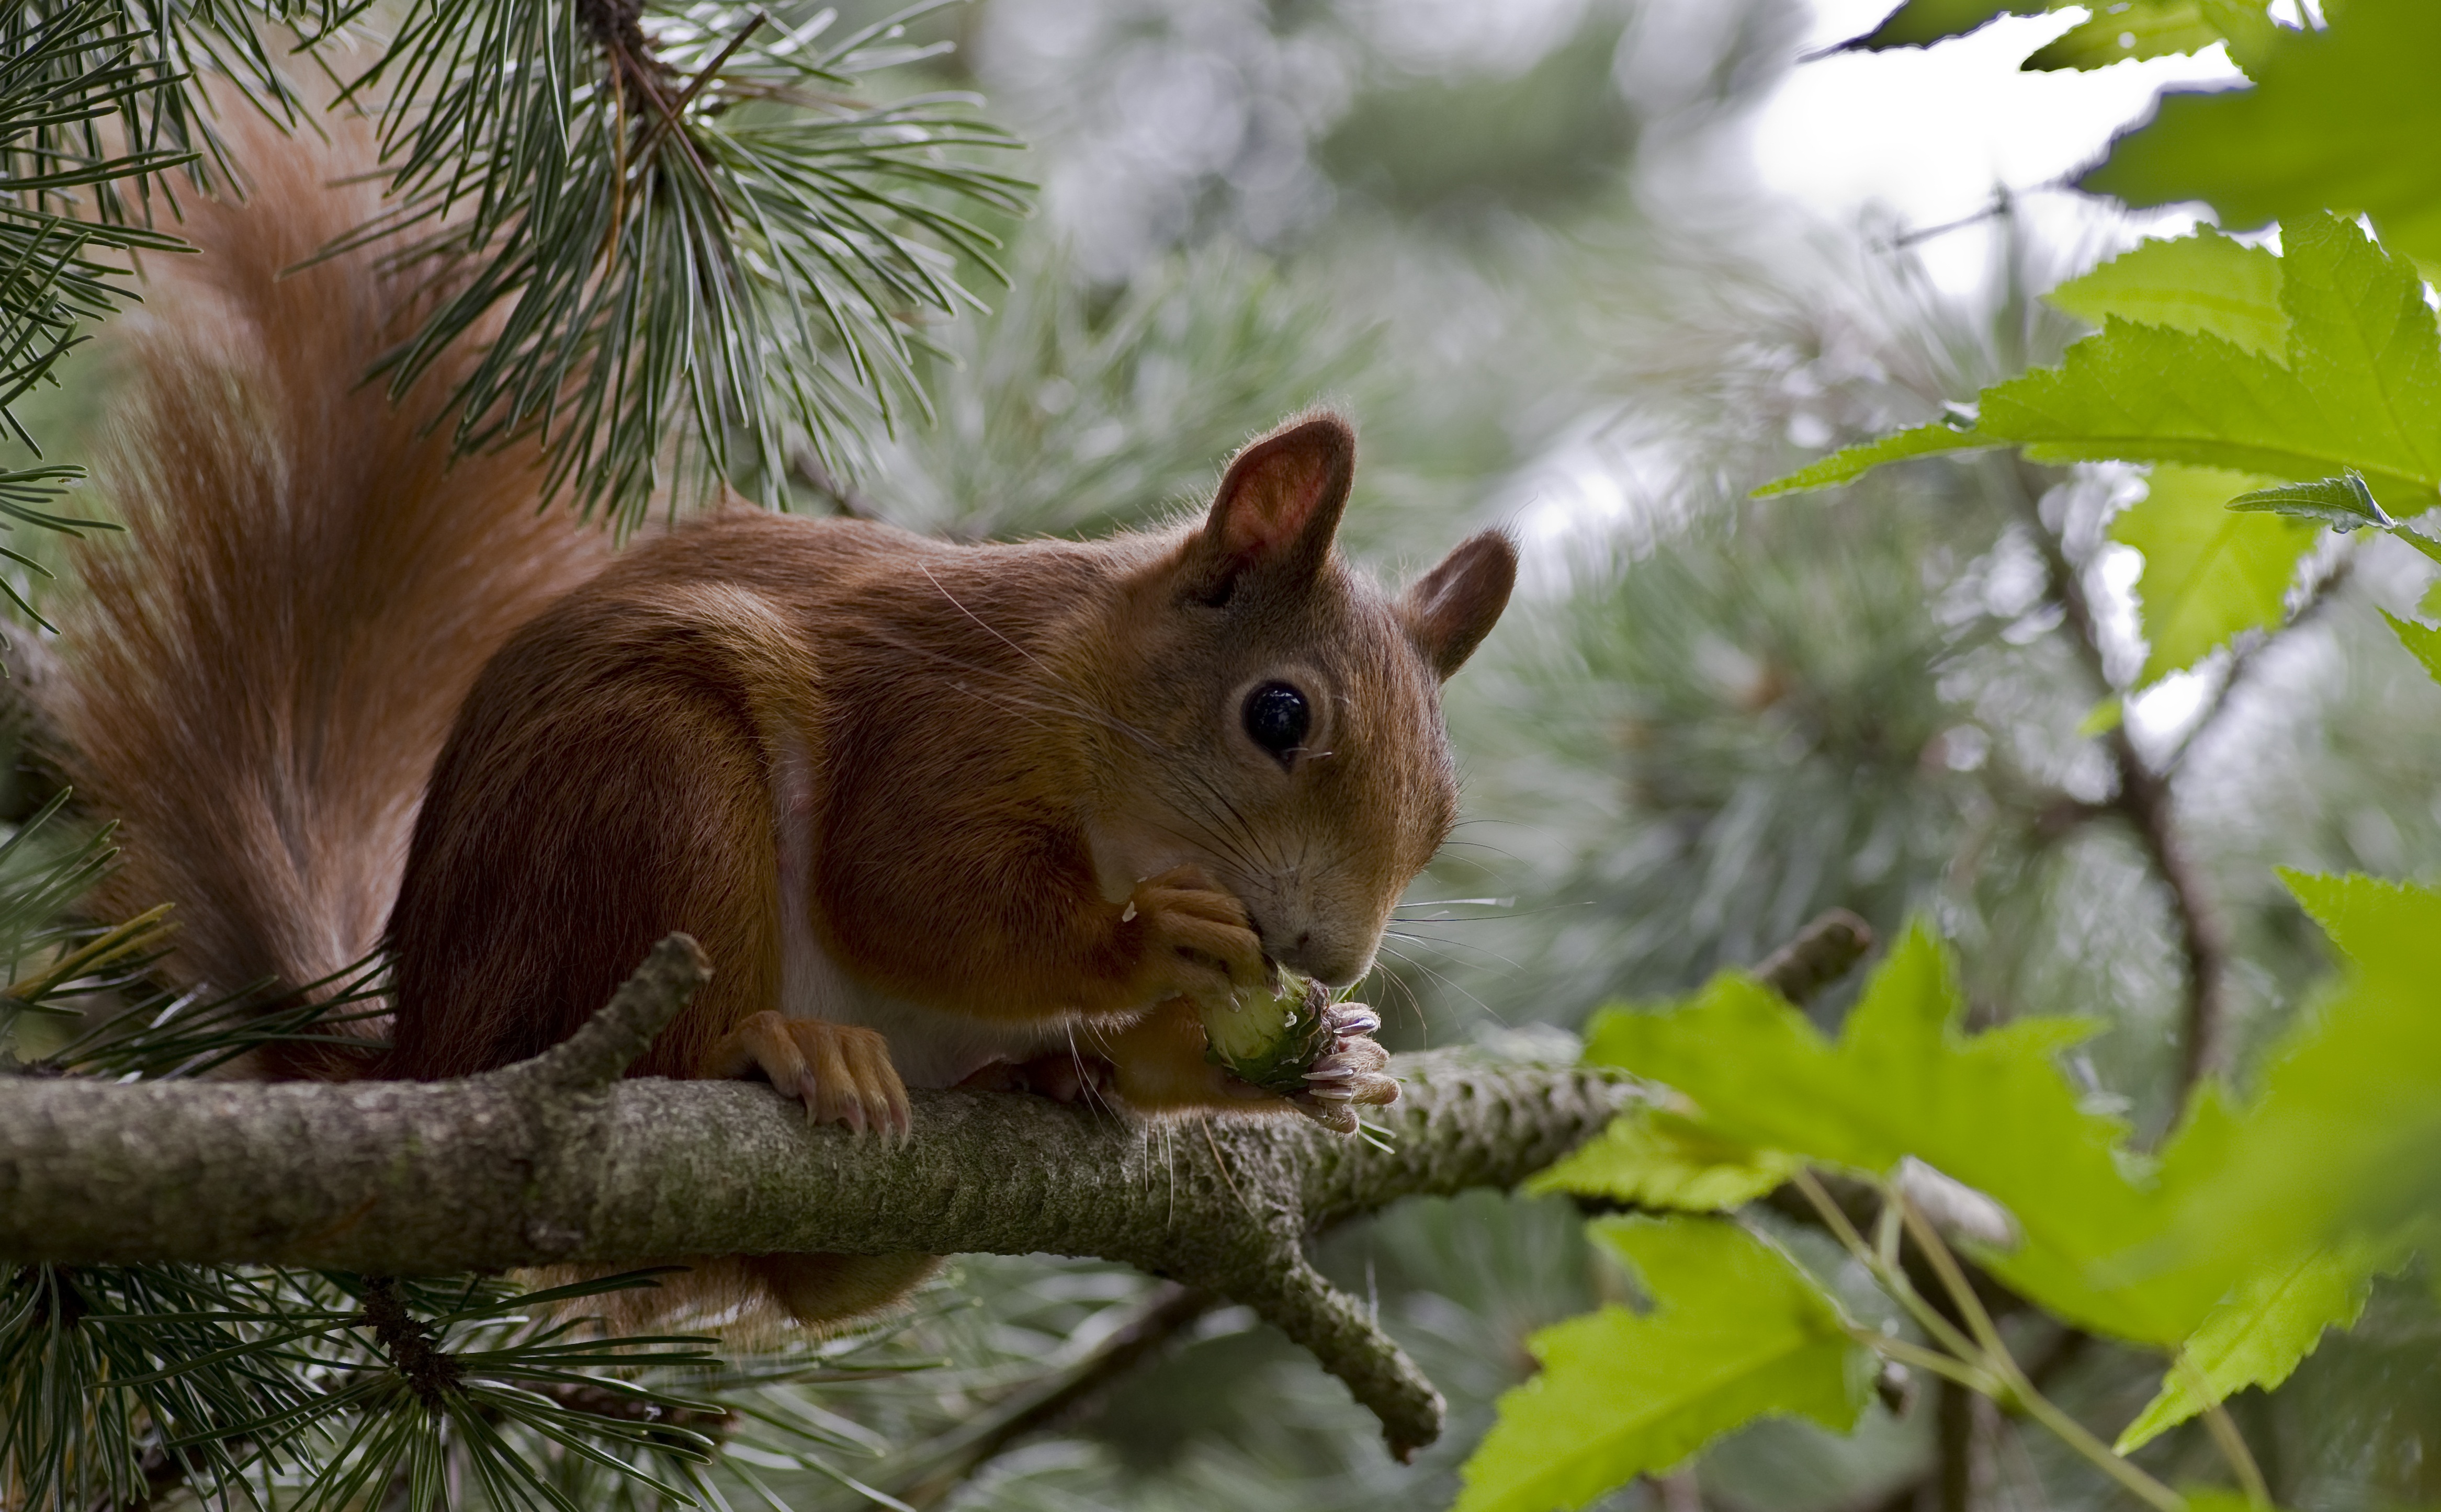
tree, branch, summer, wildlife, mammal, squirrel, garden, eat, rodent, fauna, whiskers, rodents, vertebrate, chipmunk, creature, cheeky, nager, possierlich, light brown, verifiable kitten, fox squirrel